Henan Jiangbei province

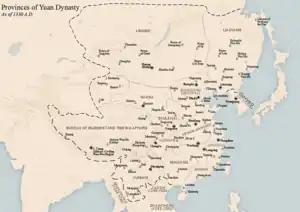
Yuan provinces in 1330

Henan Jiangbei province, also referred to as just Henan, was a province (Branch Secretariat) of the Yuan dynasty of China established in 1268. It included the modern Henan, northern Jiangsu, and part of Anhui. The capital was Bianliang (Kaifeng).